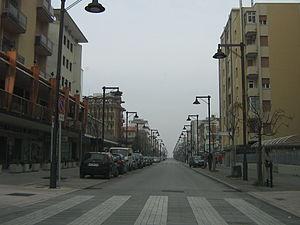
Gatteo est une commune de la province de Forlì-Cesena dans la région Émilie-Romagne en Italie.